Karri Turner

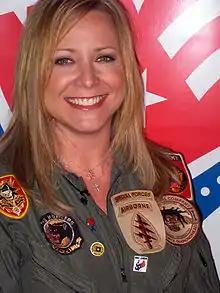
Turner at the American Freedom Festival

Karri Kathleen Turner (born December 21, 1966) is an American television actress who is best known for playing Lieutenant Harriet Sims in the television series "JAG" (1997–2005).